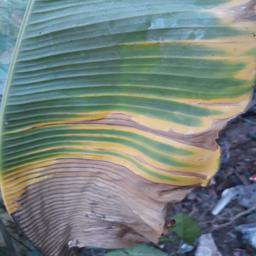
Label: POTASSIUM DEFICIENCY